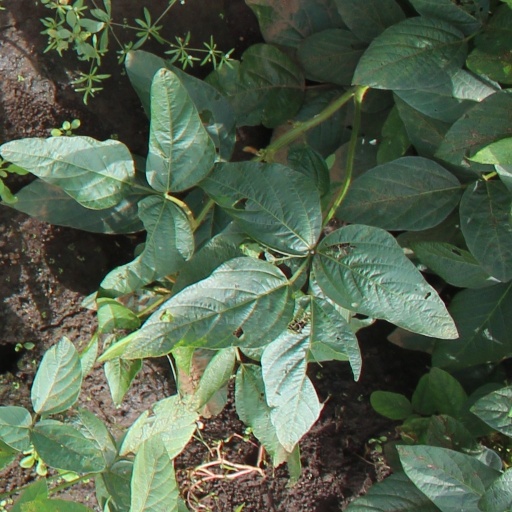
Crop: soybean